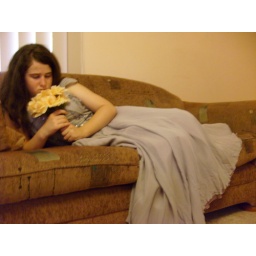
girl in 90 year old dress